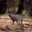
Label: deer